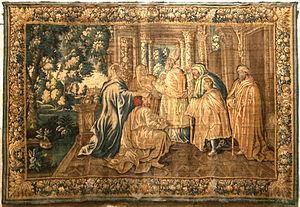
La tapisserie d'Aubusson compte six siècles d’histoire : depuis les « verdures » du XVᵉ siècle, puis la Manufacture Royale de 1665, un début de XXᵉ siècle florissant, la crise de l'entre-deux guerres et sa renaissance grâce à la venue de Jean Lurçat, en 1939. L'UNESCO a inscrit en 2009 « La tapisserie d’Aubusson » sur la liste représentative du patrimoine culturel immatériel de l’humanité, après que ce savoir-faire a été inscrit à l'Inventaire du patrimoine culturel immatériel en France.
La cathédrale Saint-Trophime d'Arles est une église romane de la ville d'Arles située place de la République. Bâtie sur des vestiges de l’Antiquité tardive à partir de 1100, c’est l’un des plus importants édifices du domaine roman provençal.